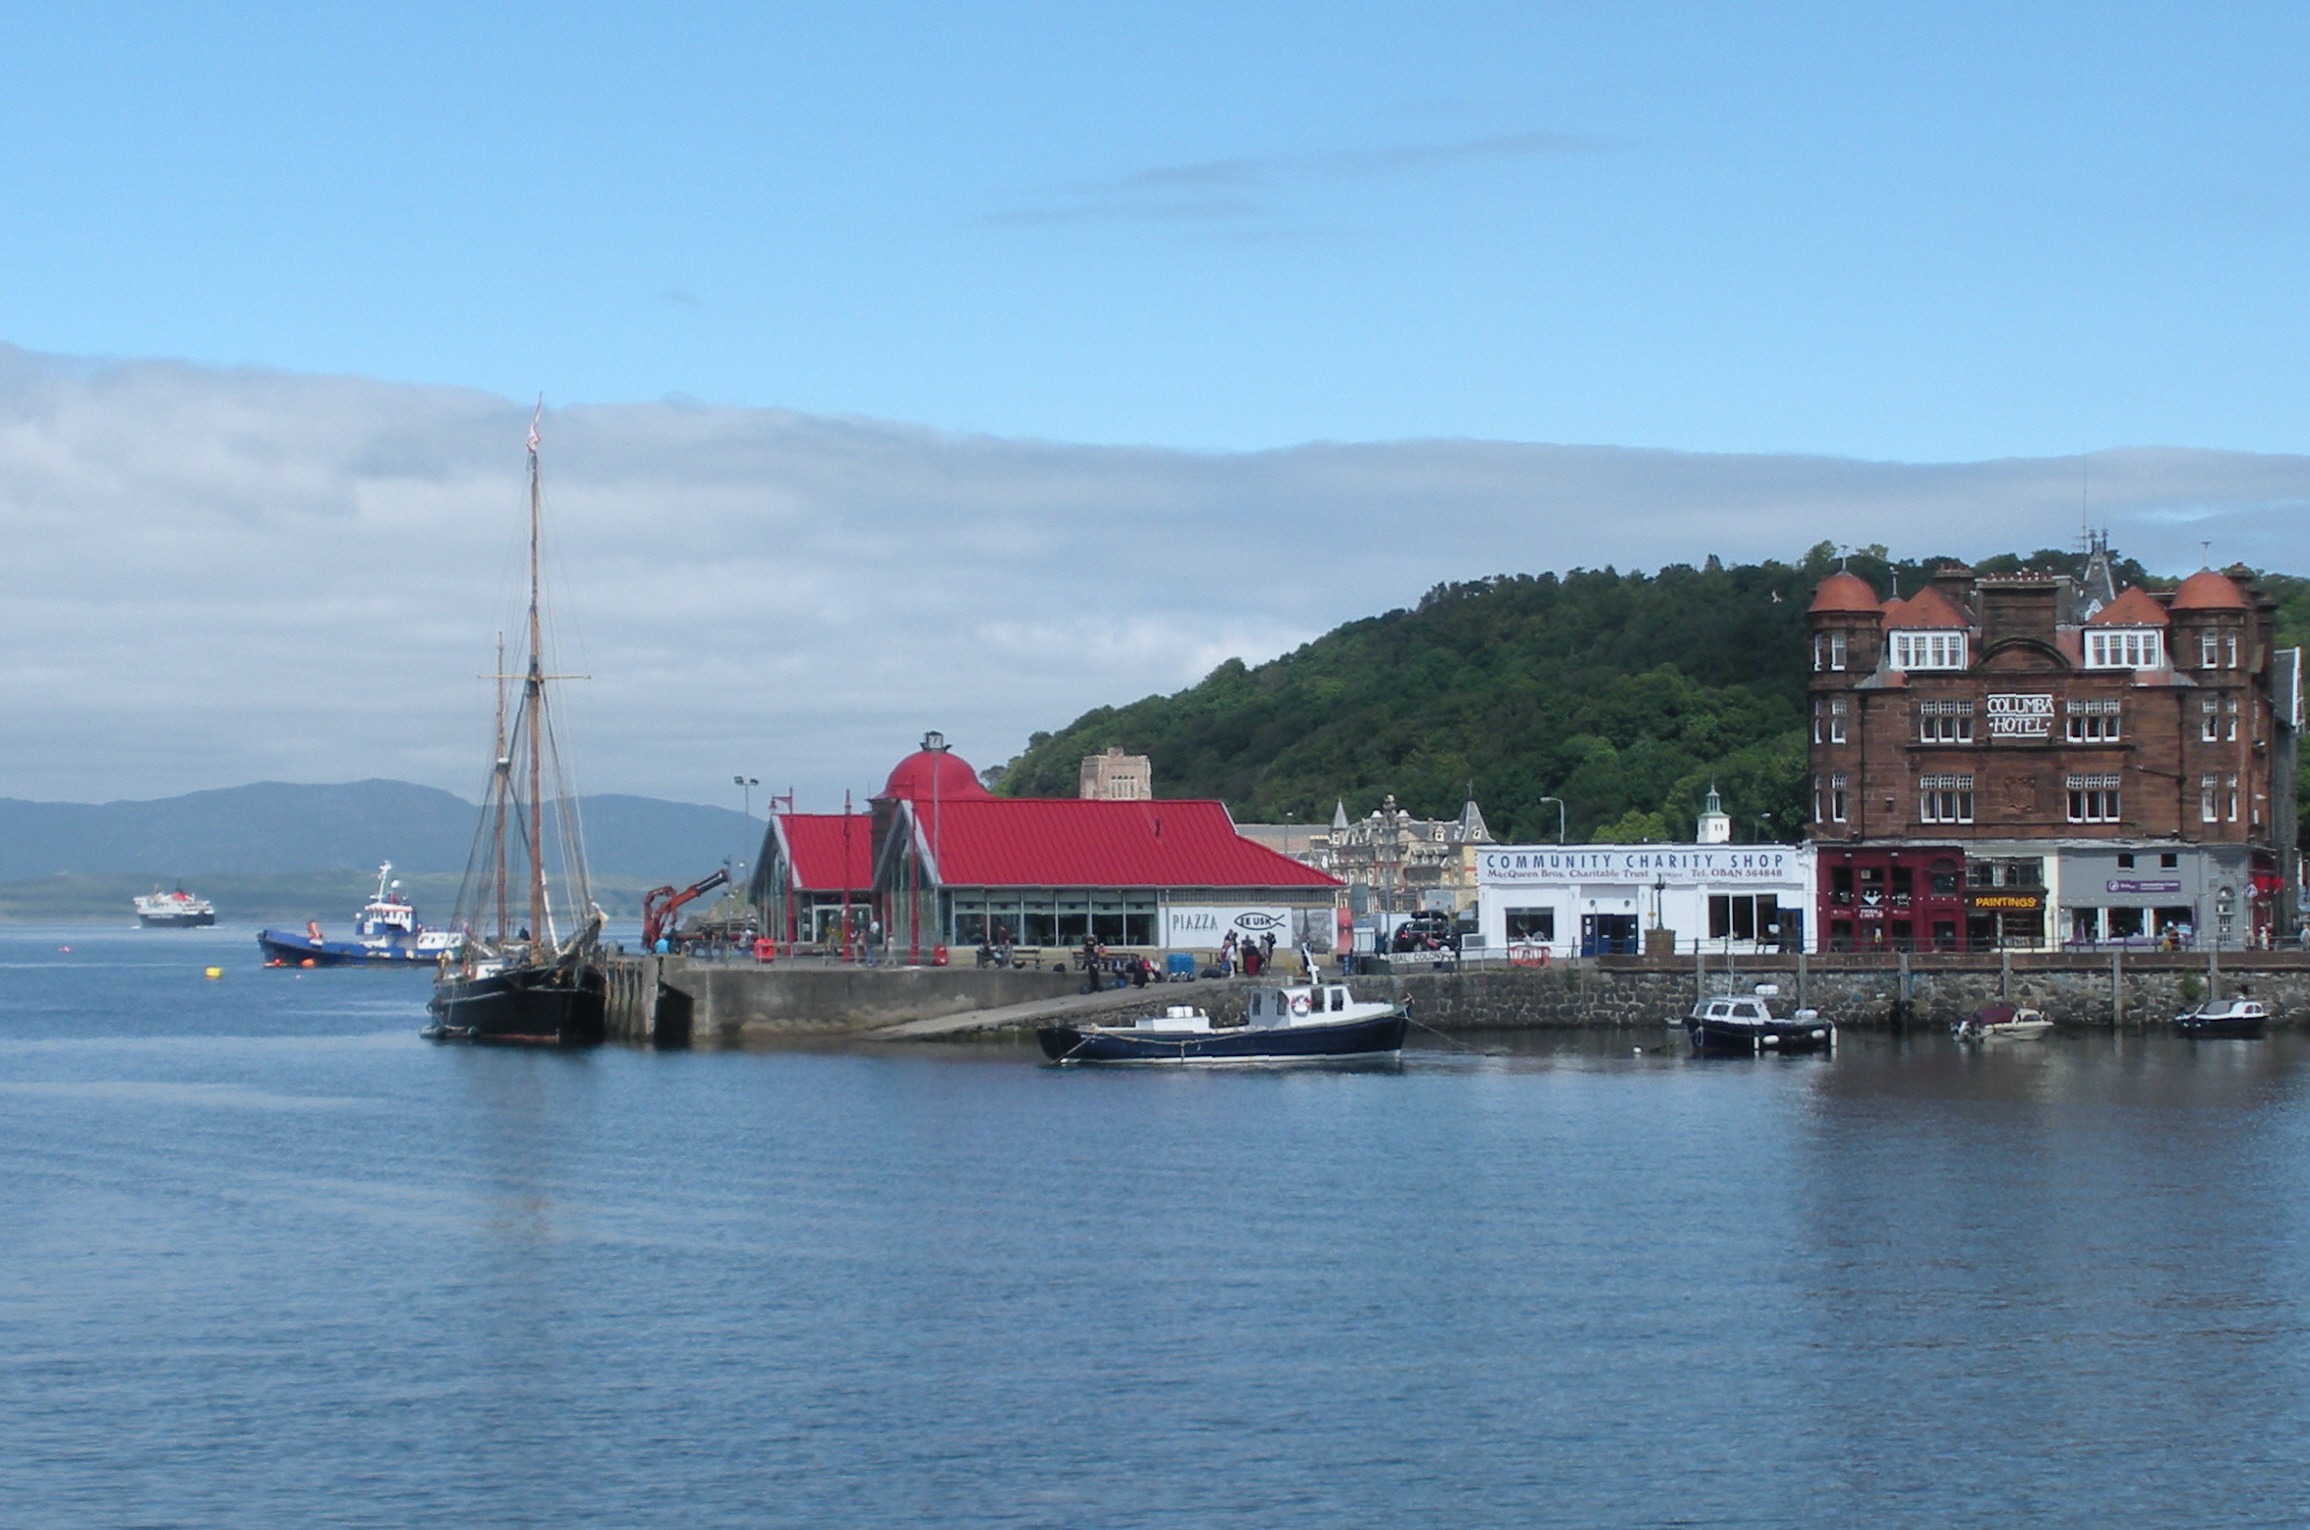
sea, coast, water, dock, architecture, boat, skyline, view, city, ship, vehicle, bay, harbor, harbour, marina, port, ferry, boats, channel, watercraft, harbour city, oban